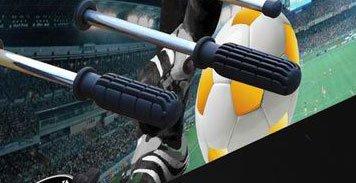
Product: Playcraft Sport Foosball Table with Folding Leg
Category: Sports & Outdoors | Sports & Fitness | Leisure Sports & Game Room | Arcade & Table Games | Foosball | Foosball Tables
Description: Unique folding leg feature allows for convenient placement out of the way when not in use.
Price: $110.00
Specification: Product Dimensions:         20 x 15 x 15 inches ; 25 pounds    |Shipping Weight: 64.3 pounds (View shipping rates and policies)|ASIN: B008MV2ZR0|Item model number: PSFB4803FB|    #59    in Foosball Tables